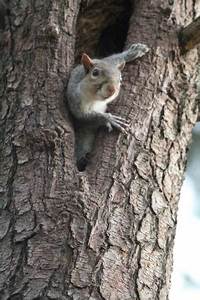
Label: scoiattolo